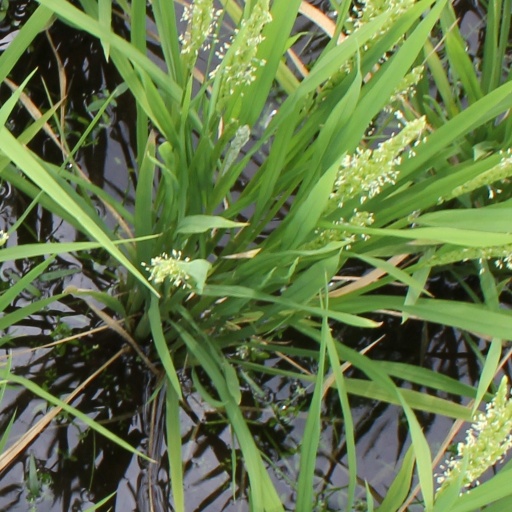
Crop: rice